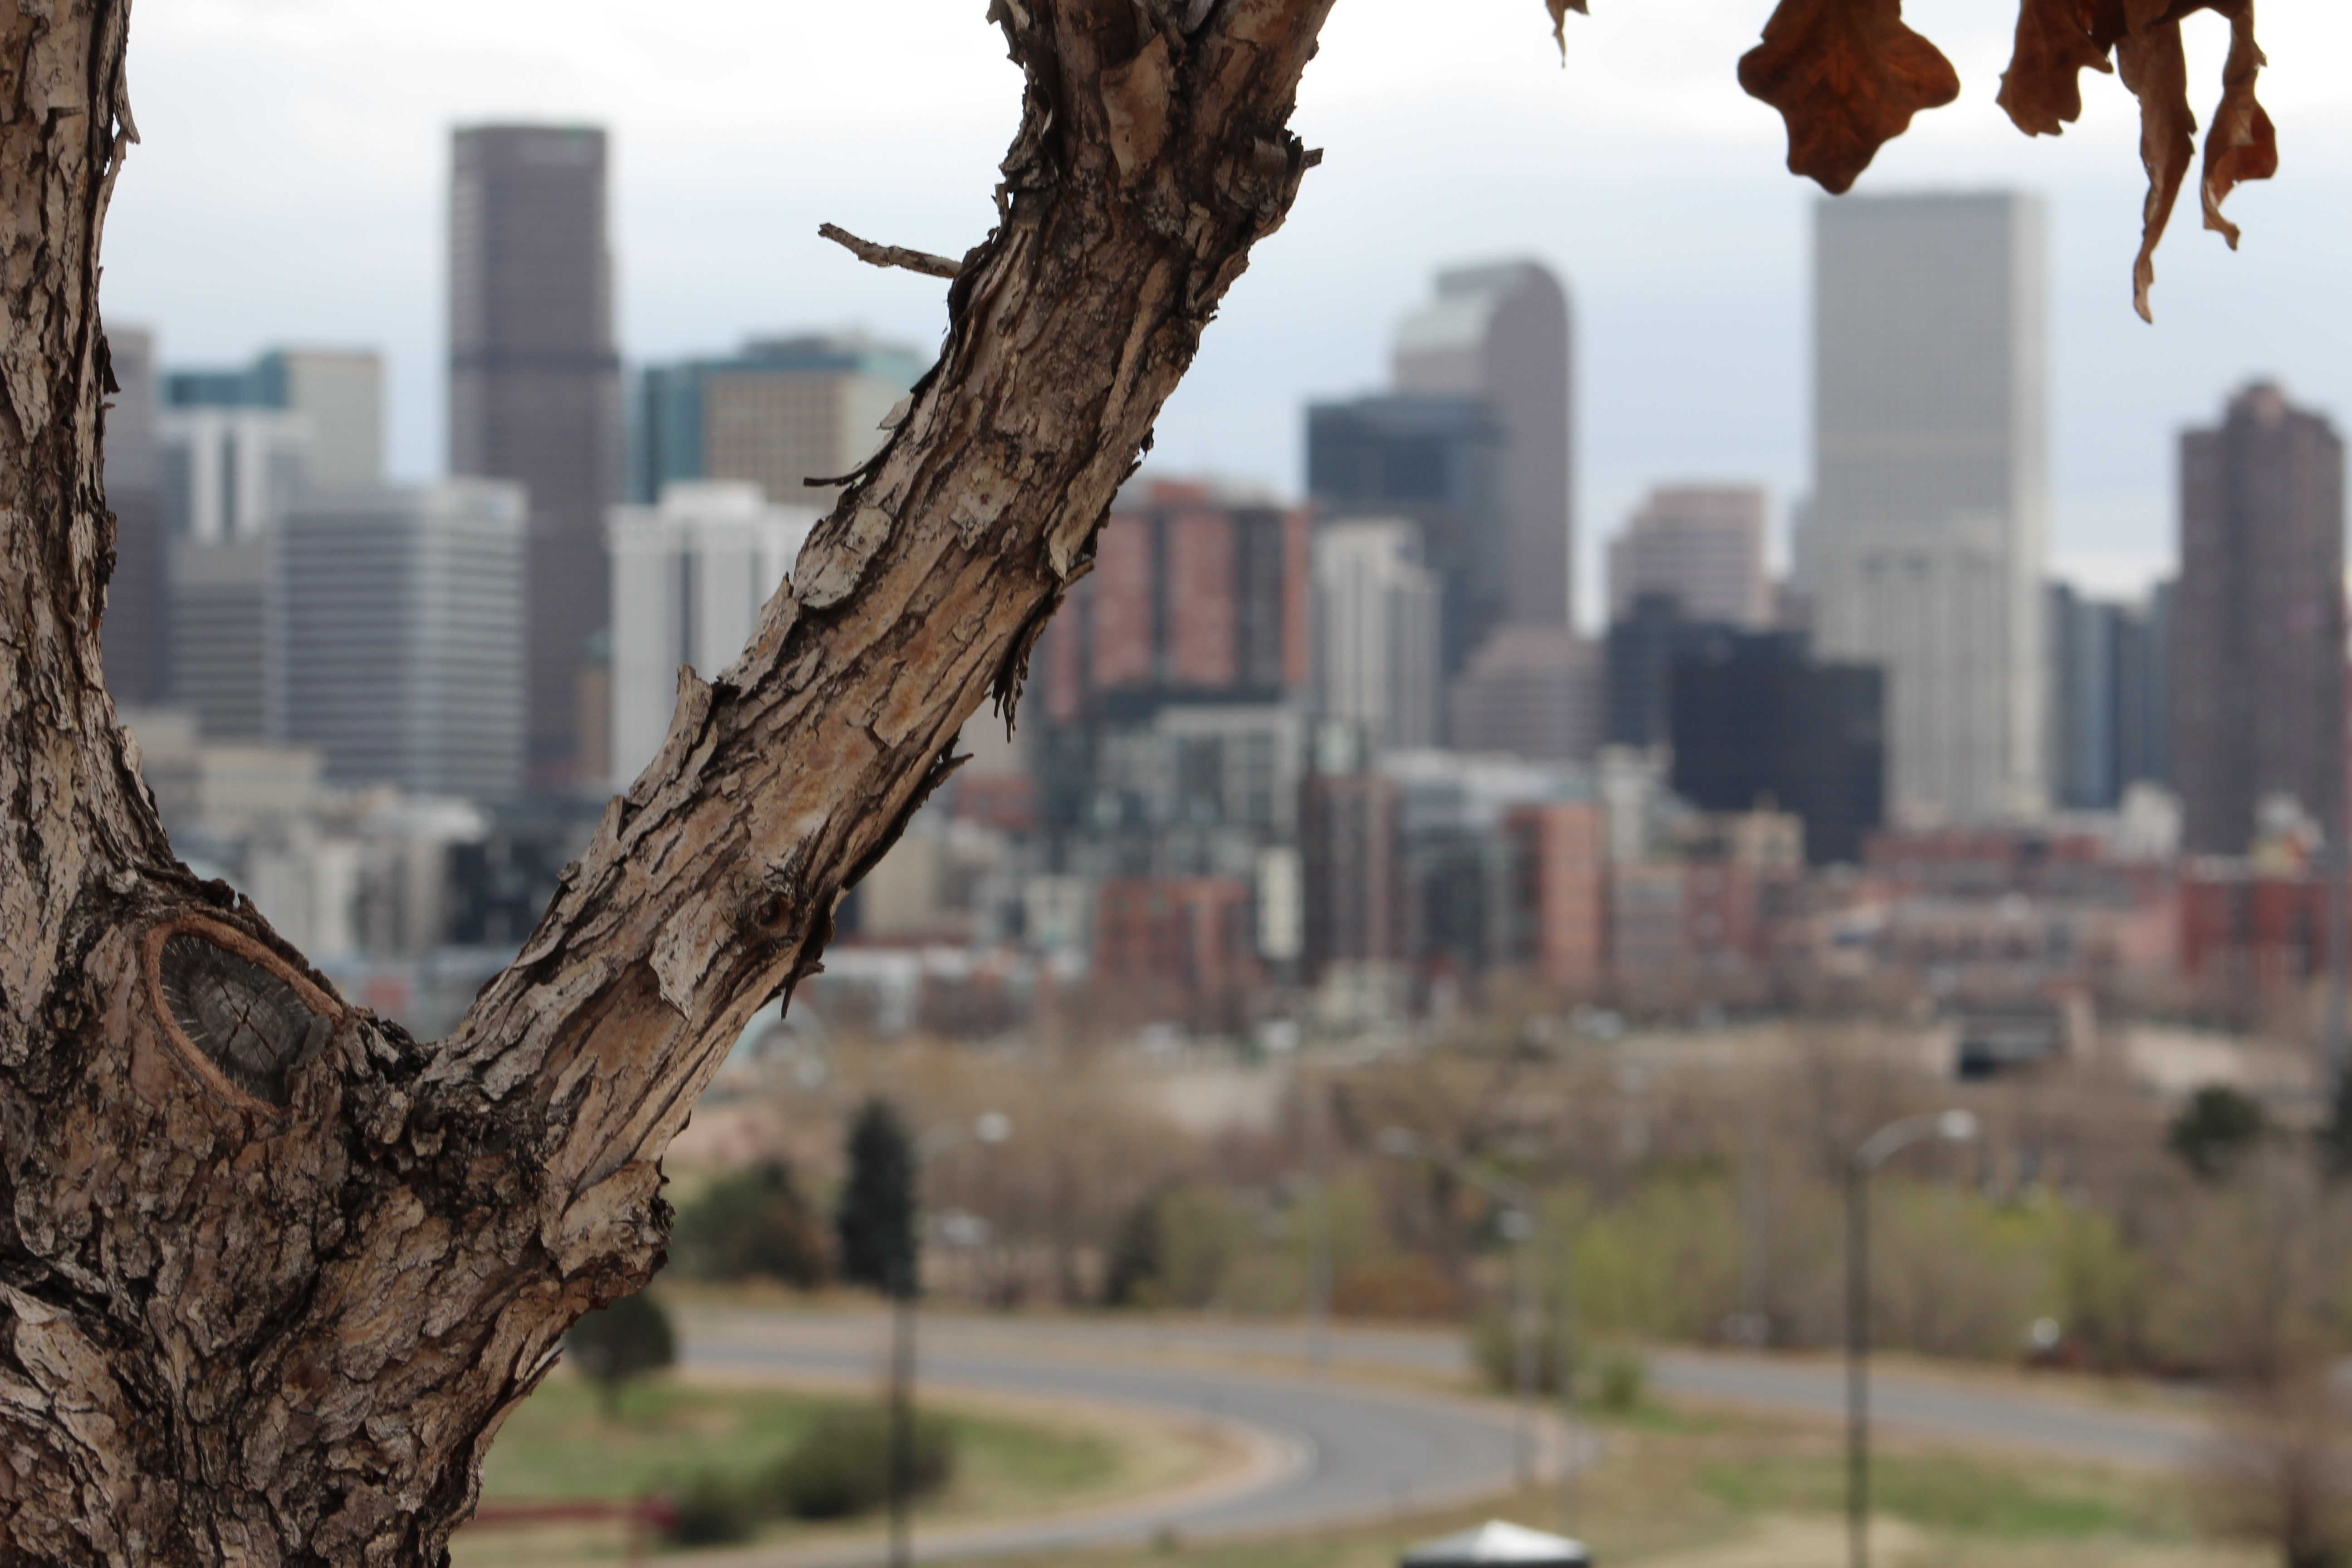
tree, nature, architecture, sky, skyline, traffic, street, flower, building, city, skyscraper, urban, cityscape, downtown, environment, spring, park, office, apartment, modern, hipster, avalanche, grey, real, scene, gloomy, estate, denver, neighbourhood, broncos, urban area, human settlement, woody plant, mile high, nuggets